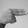
ASL letter: H